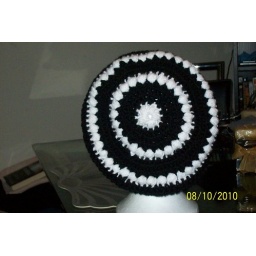
back view of puff striped slouch hat pattern by ashley kaye